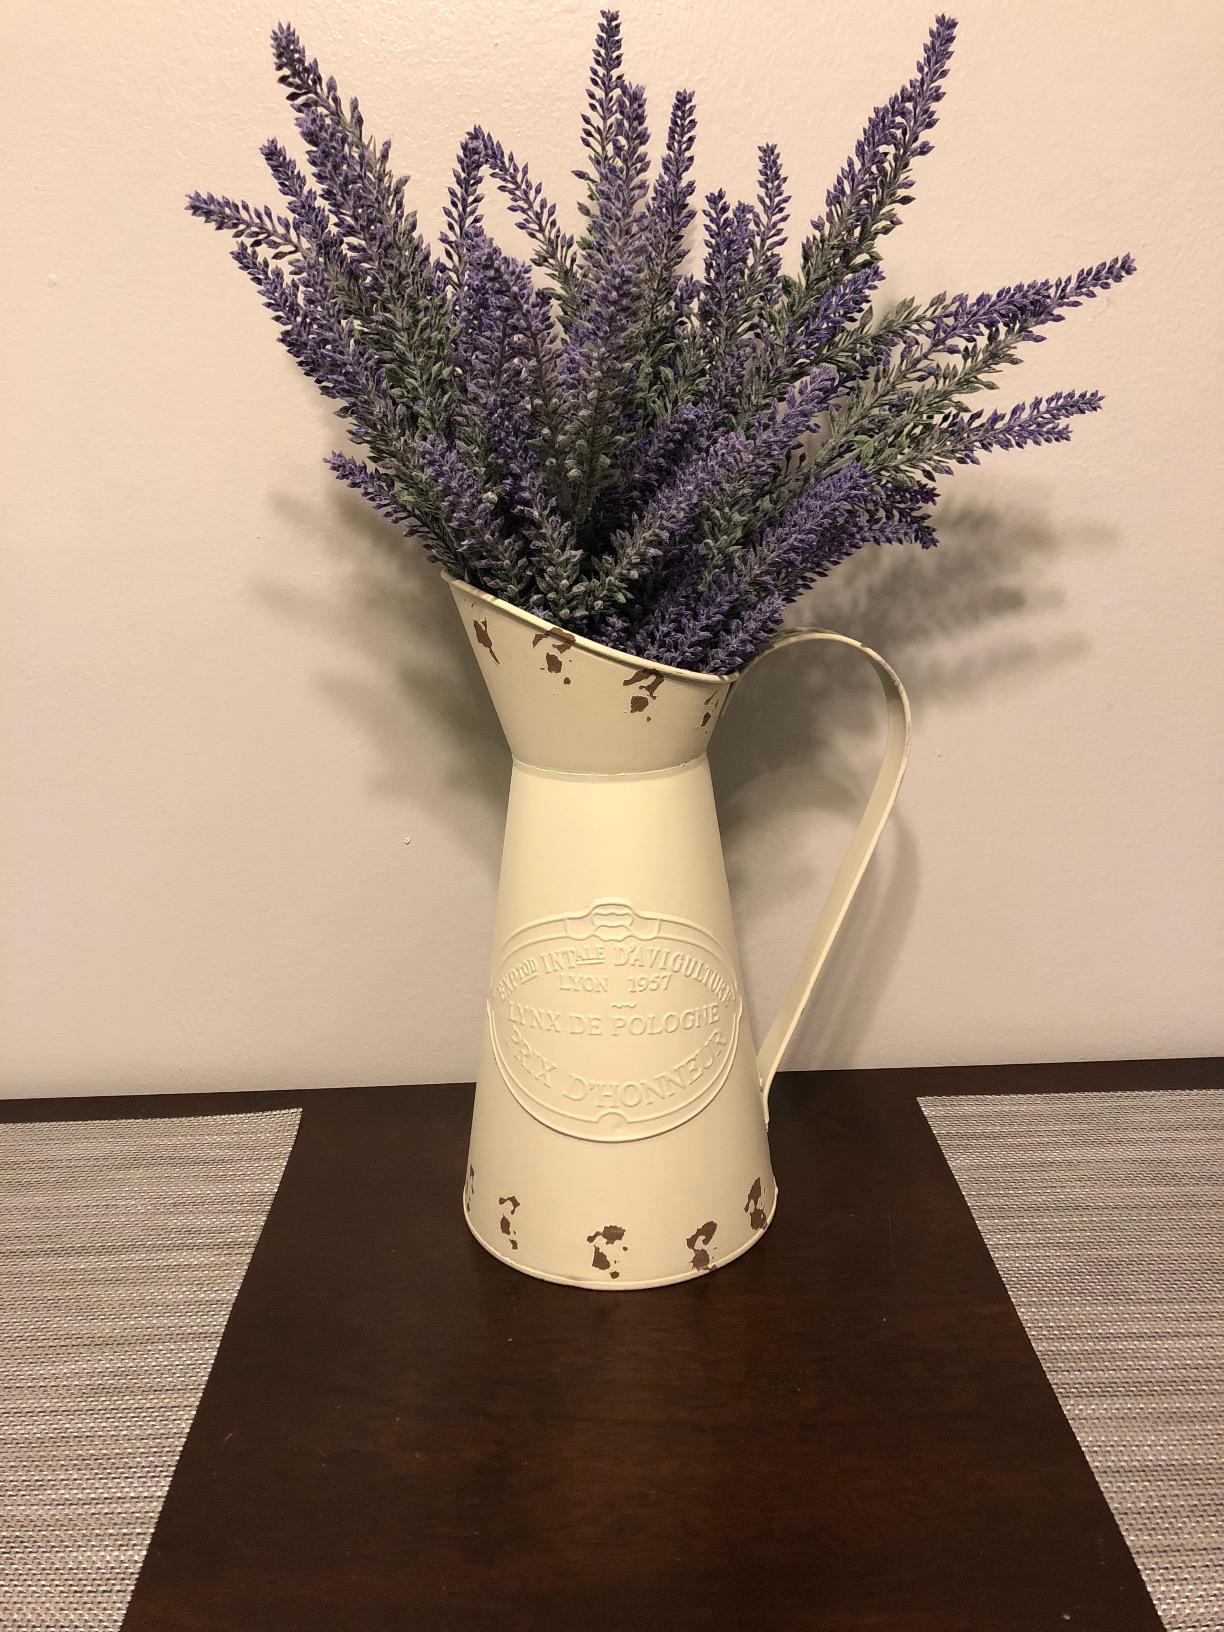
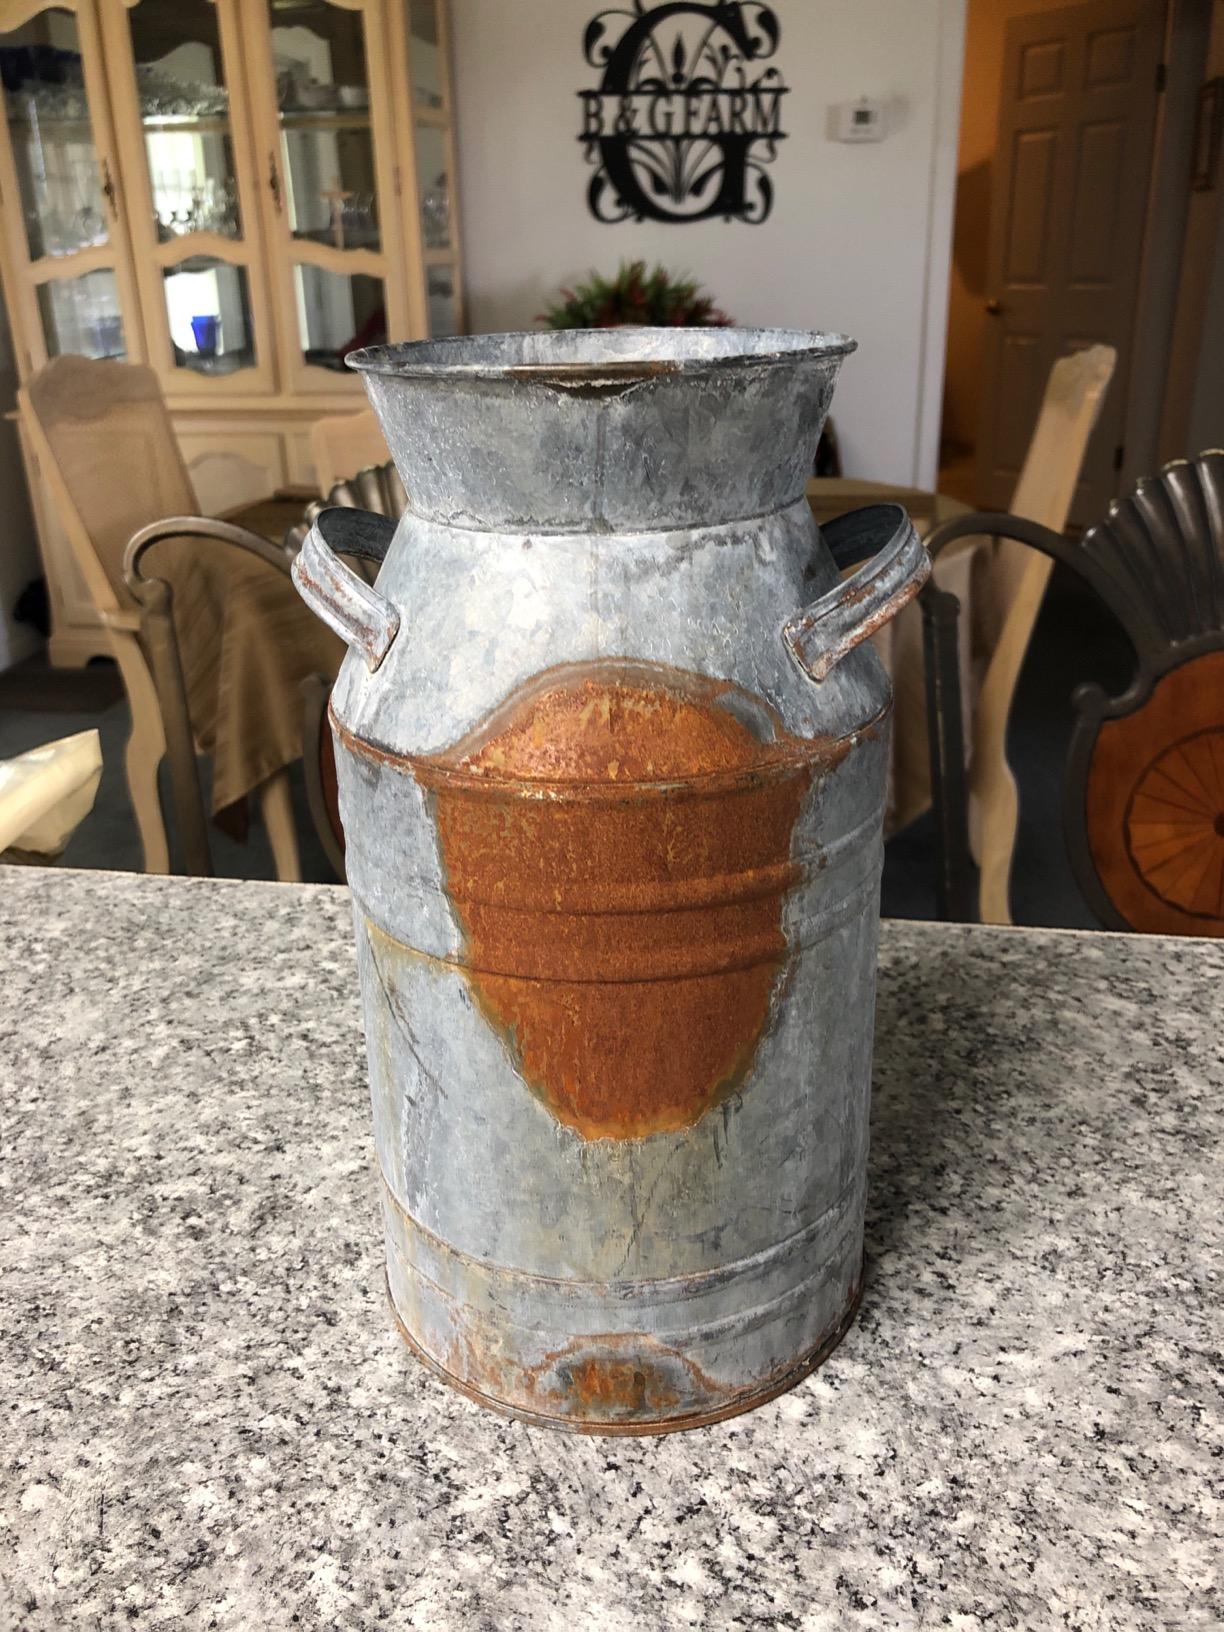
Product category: vase
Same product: no